Hamadan

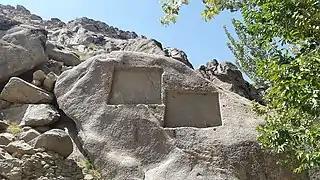
The Ganjnameh, a cuneiform inscription in Hamadan

During World War I, the city was the scene of heavy fighting between Russian and Turko-German forces. It was occupied by both armies, and finally by the British, before it was returned to the control of the Iranian government at the end of the war in 1918.